Easter Offensive

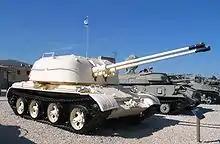
ZSU-57-2 tracked anti-aircraft vehicle

Arrayed against them in II Corps were the ARVN 22nd and 23rd Divisions, two armored cavalry squadrons, and the 2nd Airborne Brigade, all under the command of Lieutenant General Ngô Du. It had become evident as early as January that the North Vietnamese were building up for offensive operations in the tri-border region and numerous B-52 strikes had been conducted in the area in hopes of slowing the build-up. ARVN forces had also been deployed forward toward the border in order to slow the PAVN advance and allow the application of airpower to deplete North Vietnamese manpower and logistics. The Bình Định offensive, however, threw General Du into a panic and almost convinced him to fall for the North Vietnamese ploy and divert his forces from the highlands.